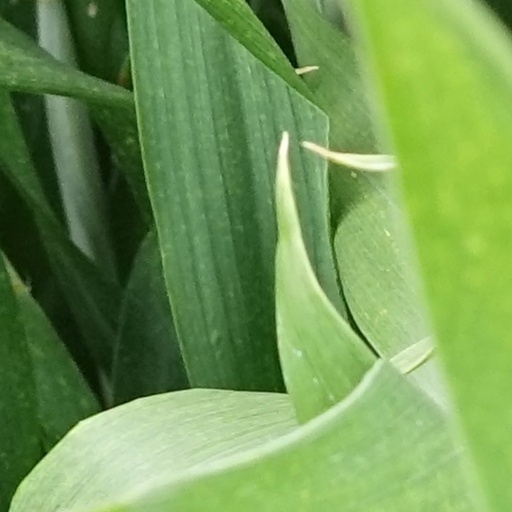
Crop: wheat